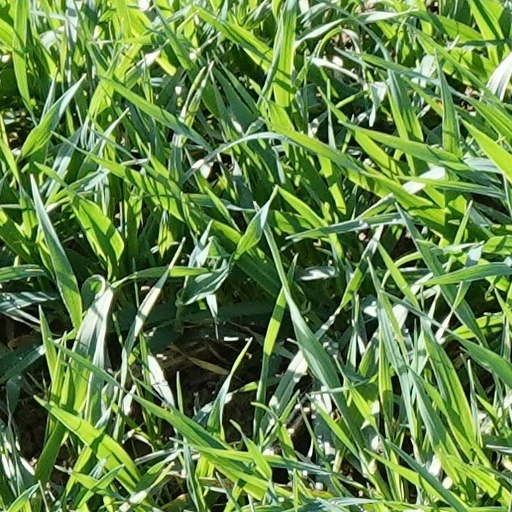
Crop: wheat